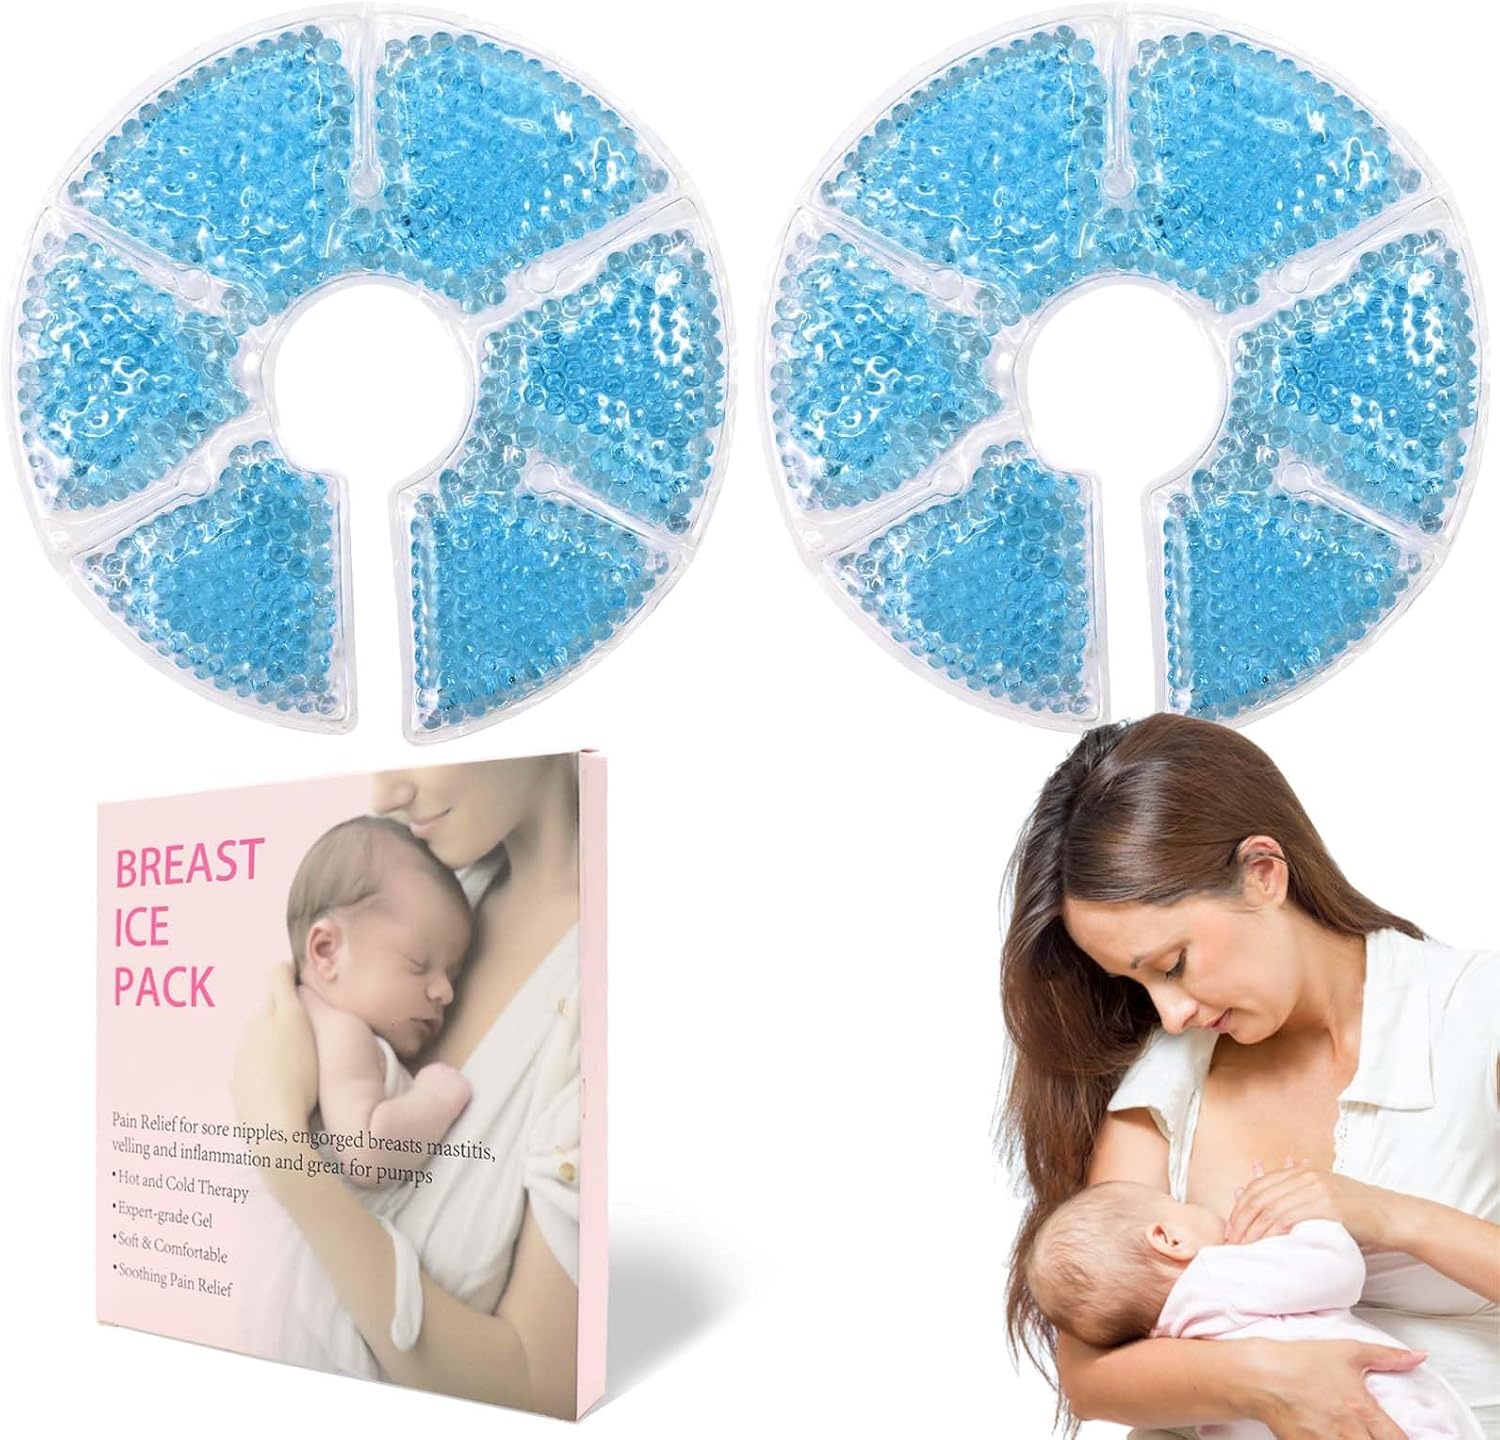
Breast Therapy Ice Packs, Hot and Cold Breast Pads, Breastfeeding Essentials Large Gel Bead Packs for Moms, 2 Pack (Blue, M)
Overview Brand : Ruheaou Age Range (Description) : Adult Number of Items : 2 Special Feature : Reusable Color : Blue About this item Pain Relief: Postpartum mothers always have breast tenderness and breast congestion, causing the mother to have many different pains, icepac Breast Therapy Gel Pack provides therapeutic relief for common breastfeeding. Cold therapy can help relieve pain associated with congestion and swelling, and heat therapy can help with breast discharge and help relieve mastitis. Breast Gel Pads Are Unlimited Use - - healthy, safe, non-toxic and non-caustic. Can be used warming or cooling therapy or breast pump aid. Please follow the INSTRUCTIONS FOR USE on listing or packaging Hot Therapy In Microwave - - relieves pain from blocked ducts and mastitis and encourages let-down. Heat therapy to ease the milk into flowing better and it feels relieving Cold Therapy In Freezer - - soothes pain from engorgement, swelling or hardness related to breastfeeding. Give comfort for both mama and baby Breast Pump Aid - - reduces the time spent on pumping. 100% Satisfied Guaranteed- Both moms and healthcare professionals recommend. Premium Quality That You Can Trust
Brand: Twinkle Star
Category: Baby & Toddler > Nursing & Feeding > Nursing Pads & Shields